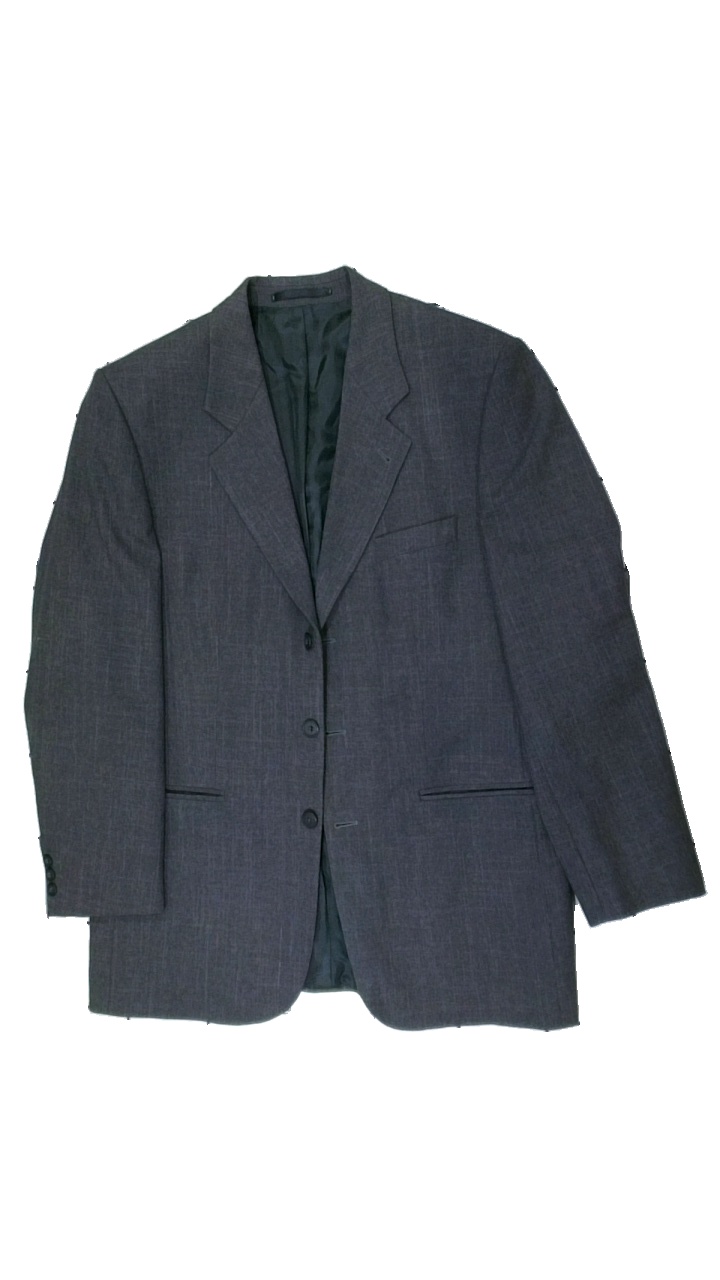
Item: Jacket (Men)
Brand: Mens Bl
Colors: Grey
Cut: Regular
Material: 100% polyester
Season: All
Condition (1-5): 4
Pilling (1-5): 4
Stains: Minor
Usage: Reuse
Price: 50-100